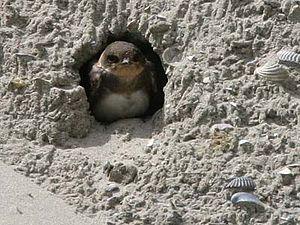
Hirondelles de rivage (Riparia riparia) à l'entrée de son terrier, creusé au flanc d'une dune de sable marin. Le nid est aménagé dans une cavité construite au bout d'un tunnel d'environ 60 cm de profondeur.
Un nid d'oiseau est un nid où les oiseaux pondent et incubent leurs œufs et élèvent leurs oisillons. Selon les espèces, il peut être de forme et de constitution très variées et être construit dans des milieux très différents.